Joseph Cochran

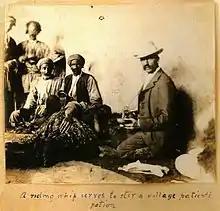
Joseph Plumb Cochran working in a Christian mission in Urmia, Iran in the 1890s

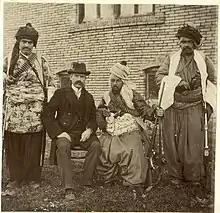
Cochran with Kurdish Khan, c. 1900

He was assigned by the Presbyterian Board of Foreign Missions as a missionary physician to Persia and returned to Urmia with his wife. The young couple went to Urmia, Iran in 1878. On Joseph's earnest request, and with funding from congregation members of the Westminster Church of Buffalo and the Presbyterian Board of Foreign Missions (operated by the Presbyterian Church in the United States of America; PCUSA) a 15-acre lot of land was purchased which became the site of Iran's first medical college, as well as missionary residences, and eventually a college. The 100-bed hospital was named Westminster Hospital, after the church in Buffalo, New York that was the vehicle for supporting Cochran's work. The building of this hospital was completed in 1882.